Lockheed T-33

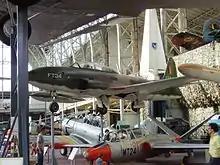
T-33 of the Belgian Air Force

In the late 1990s, 18 T-33 Mk-III and T-33 SF-SC from the Bolivian Air Force went to Canada to be modernized at Kelowna Flightcraft. New avionics were installed, and detailed inspection and renewal of the fuselage and wings were performed. Most of the aircraft returned in early 2001 and remained operational until the type was officially retired on 31 July 2017.